Andrey Arshavin

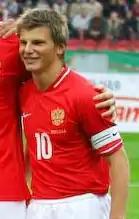
Arshavin playing for Russia

After intense speculation about joining Anzhi Makhachkala and reuniting with former Russian national team coach Guus Hiddink, Arshavin sealed a loan move to his boyhood club Zenit Saint Petersburg for the remainder of the 2011–12 season, just 40 seconds before the end of the deadline day of the Russian transfer window. An intention to hold on to a place in Russia's Euro 2012 squad was the reason behind Arshavin's move to Luciano Spalletti's side in Saint Petersburg.